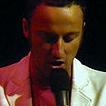
Age: 28